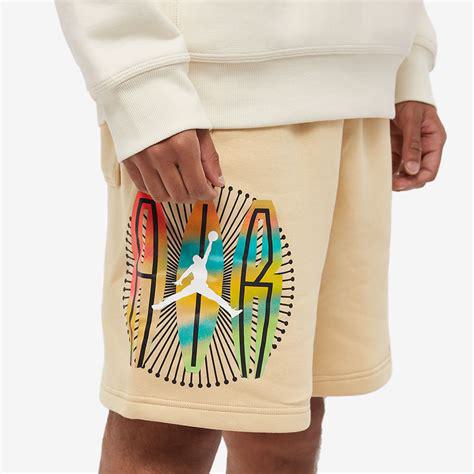
Brand: Jordan
Model: Jumpman MVP